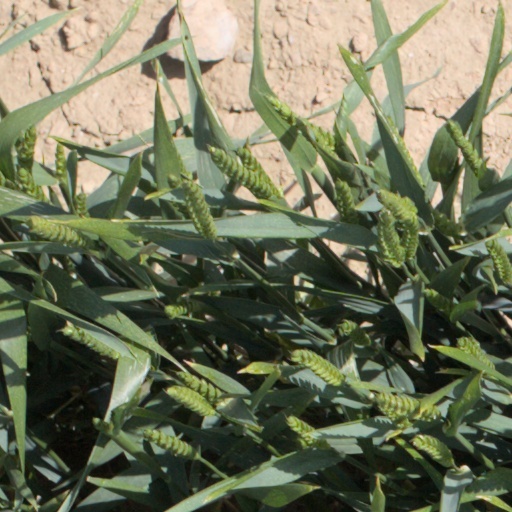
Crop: wheat